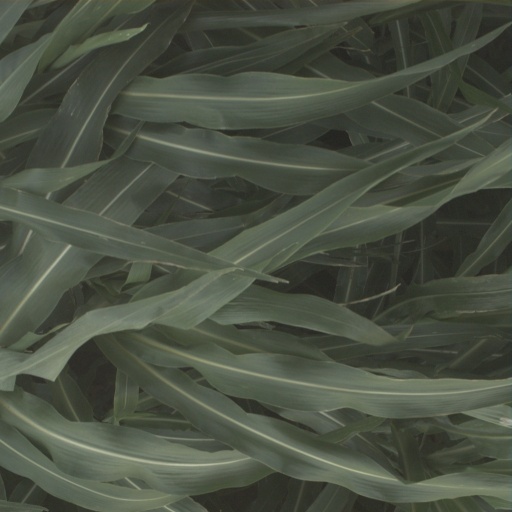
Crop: sorghum